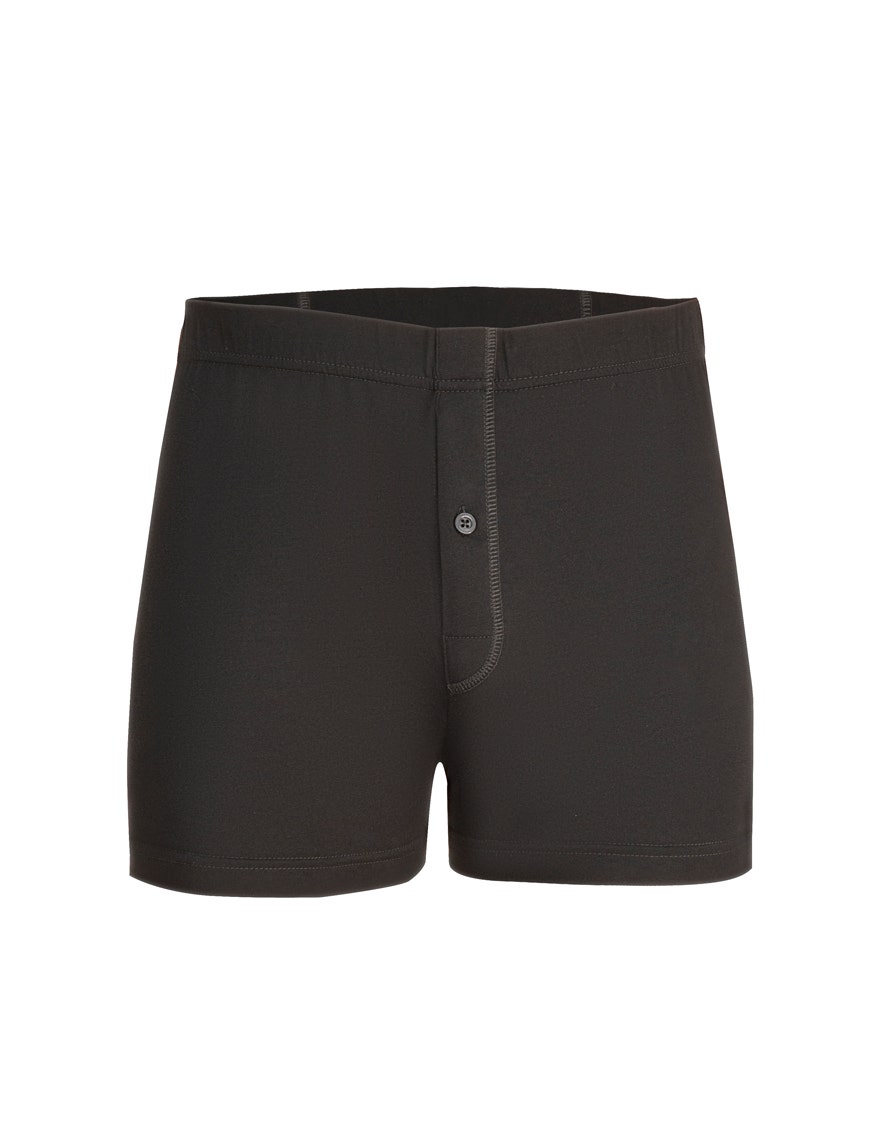
black boxer brief